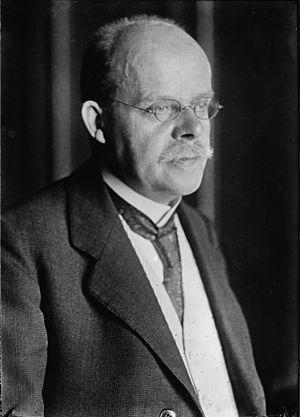
L'élection présidentielle allemande de 1925 est la première élection au suffrage universel direct du président du Reich, le chef de l'État de la république de Weimar. Le premier président, Friedrich Ebert, décédé le 28 février 1925, avait été élu indirectement, par l'Assemblée nationale de Weimar, mais la Constitution de Weimar exigeait que son successeur soit élu par le « peuple allemand dans son ensemble ». Après deux tours de scrutin, les 29 mars et 26 avril, Paul von Hindenburg est élu deuxième président du Reich.
Les élections législatives de décembre 1924 eurent lieu le 7 décembre. Elles n'entraînèrent pas de changement de gouvernement. Elles marquent la victoire relative des partis de la coalition de Weimar au profit des partis extrémistes, qui enregistrent une baisse notable à l'image du KPD.